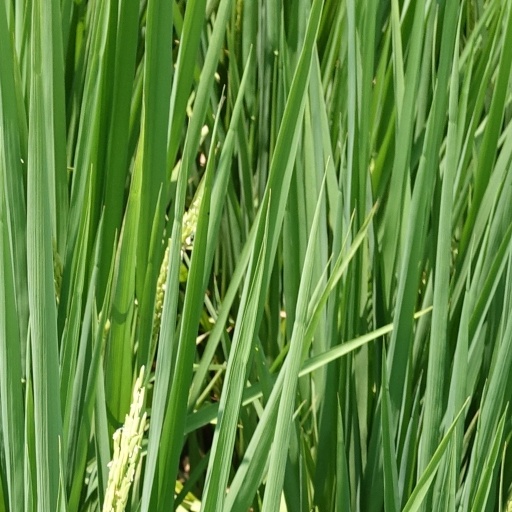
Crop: rice